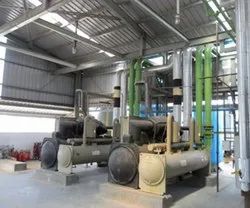
Label: Annual_Maintenance_Contract_-_Chiller_Plant